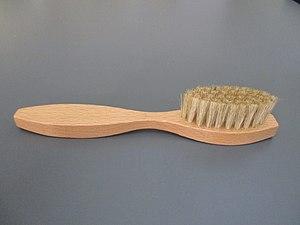
Brosse à chaussures en hêtre et soies de porcs dite aussi brosse de cirage, applicateur, palot, pommadier, spatule Français
Une brosse est généralement définie comme un outil ou un ustensile de nettoyage constitué de touffes de filaments de matières diverses, fixées sur un support. Les brosses sont principalement connues comme ustensiles de ménage et de toilette mais elles servent à des tâches très variées dans de nombreux domaines dont l'art, l'artisanat et l'industrie.